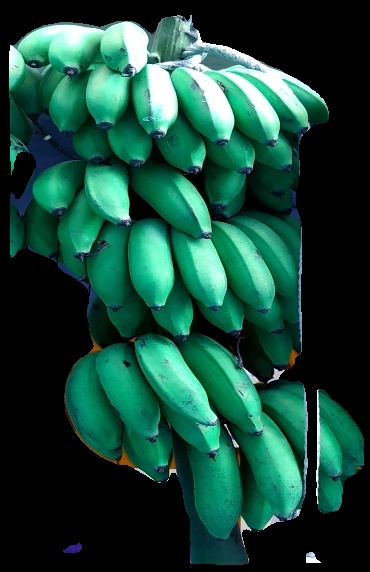
Variety: rasbale
Grade: grade2